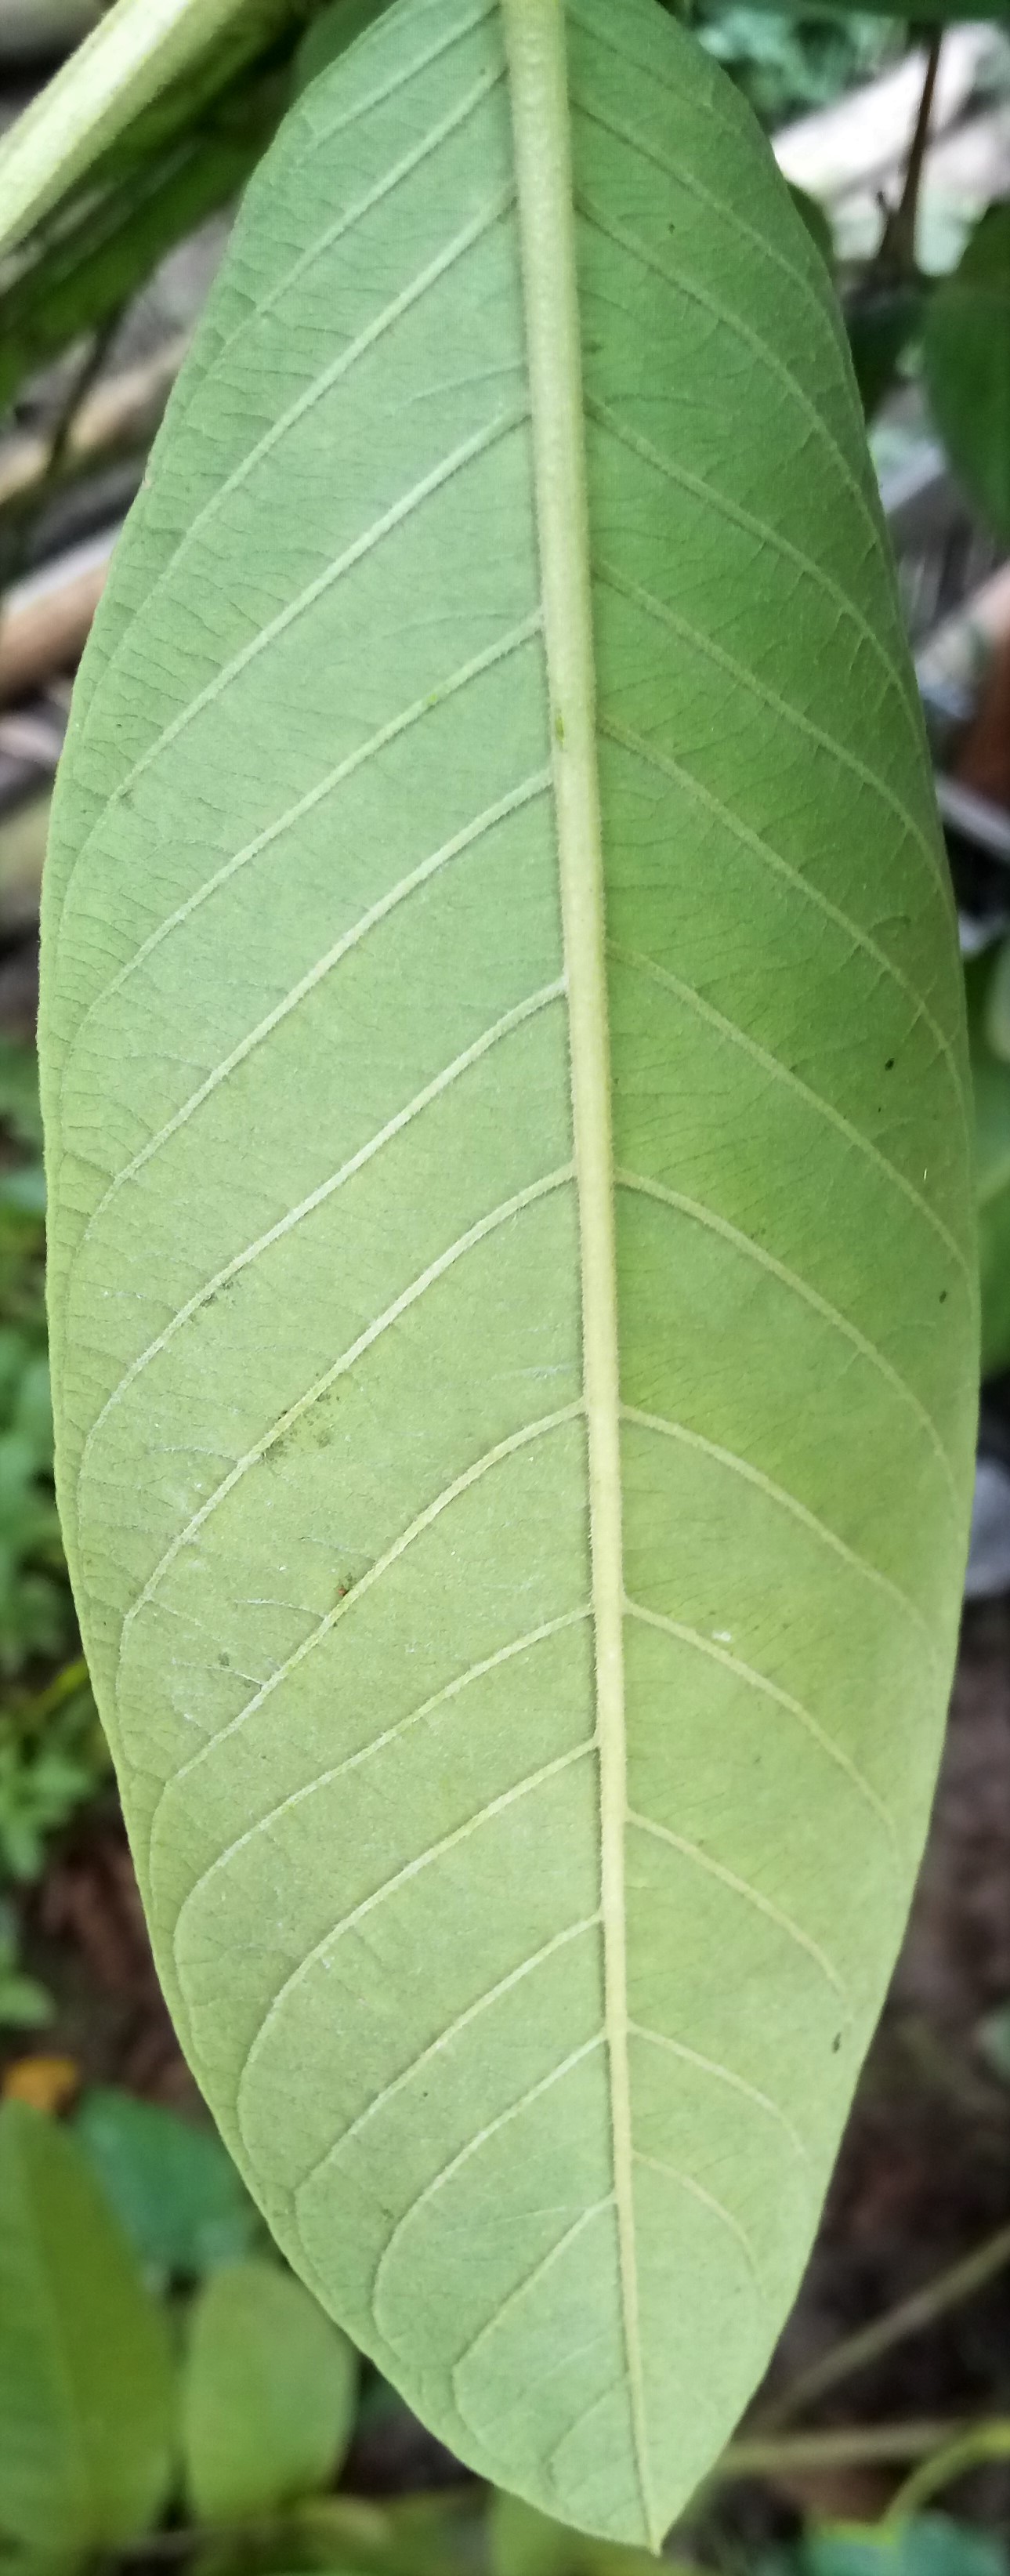
Label: Disease Free